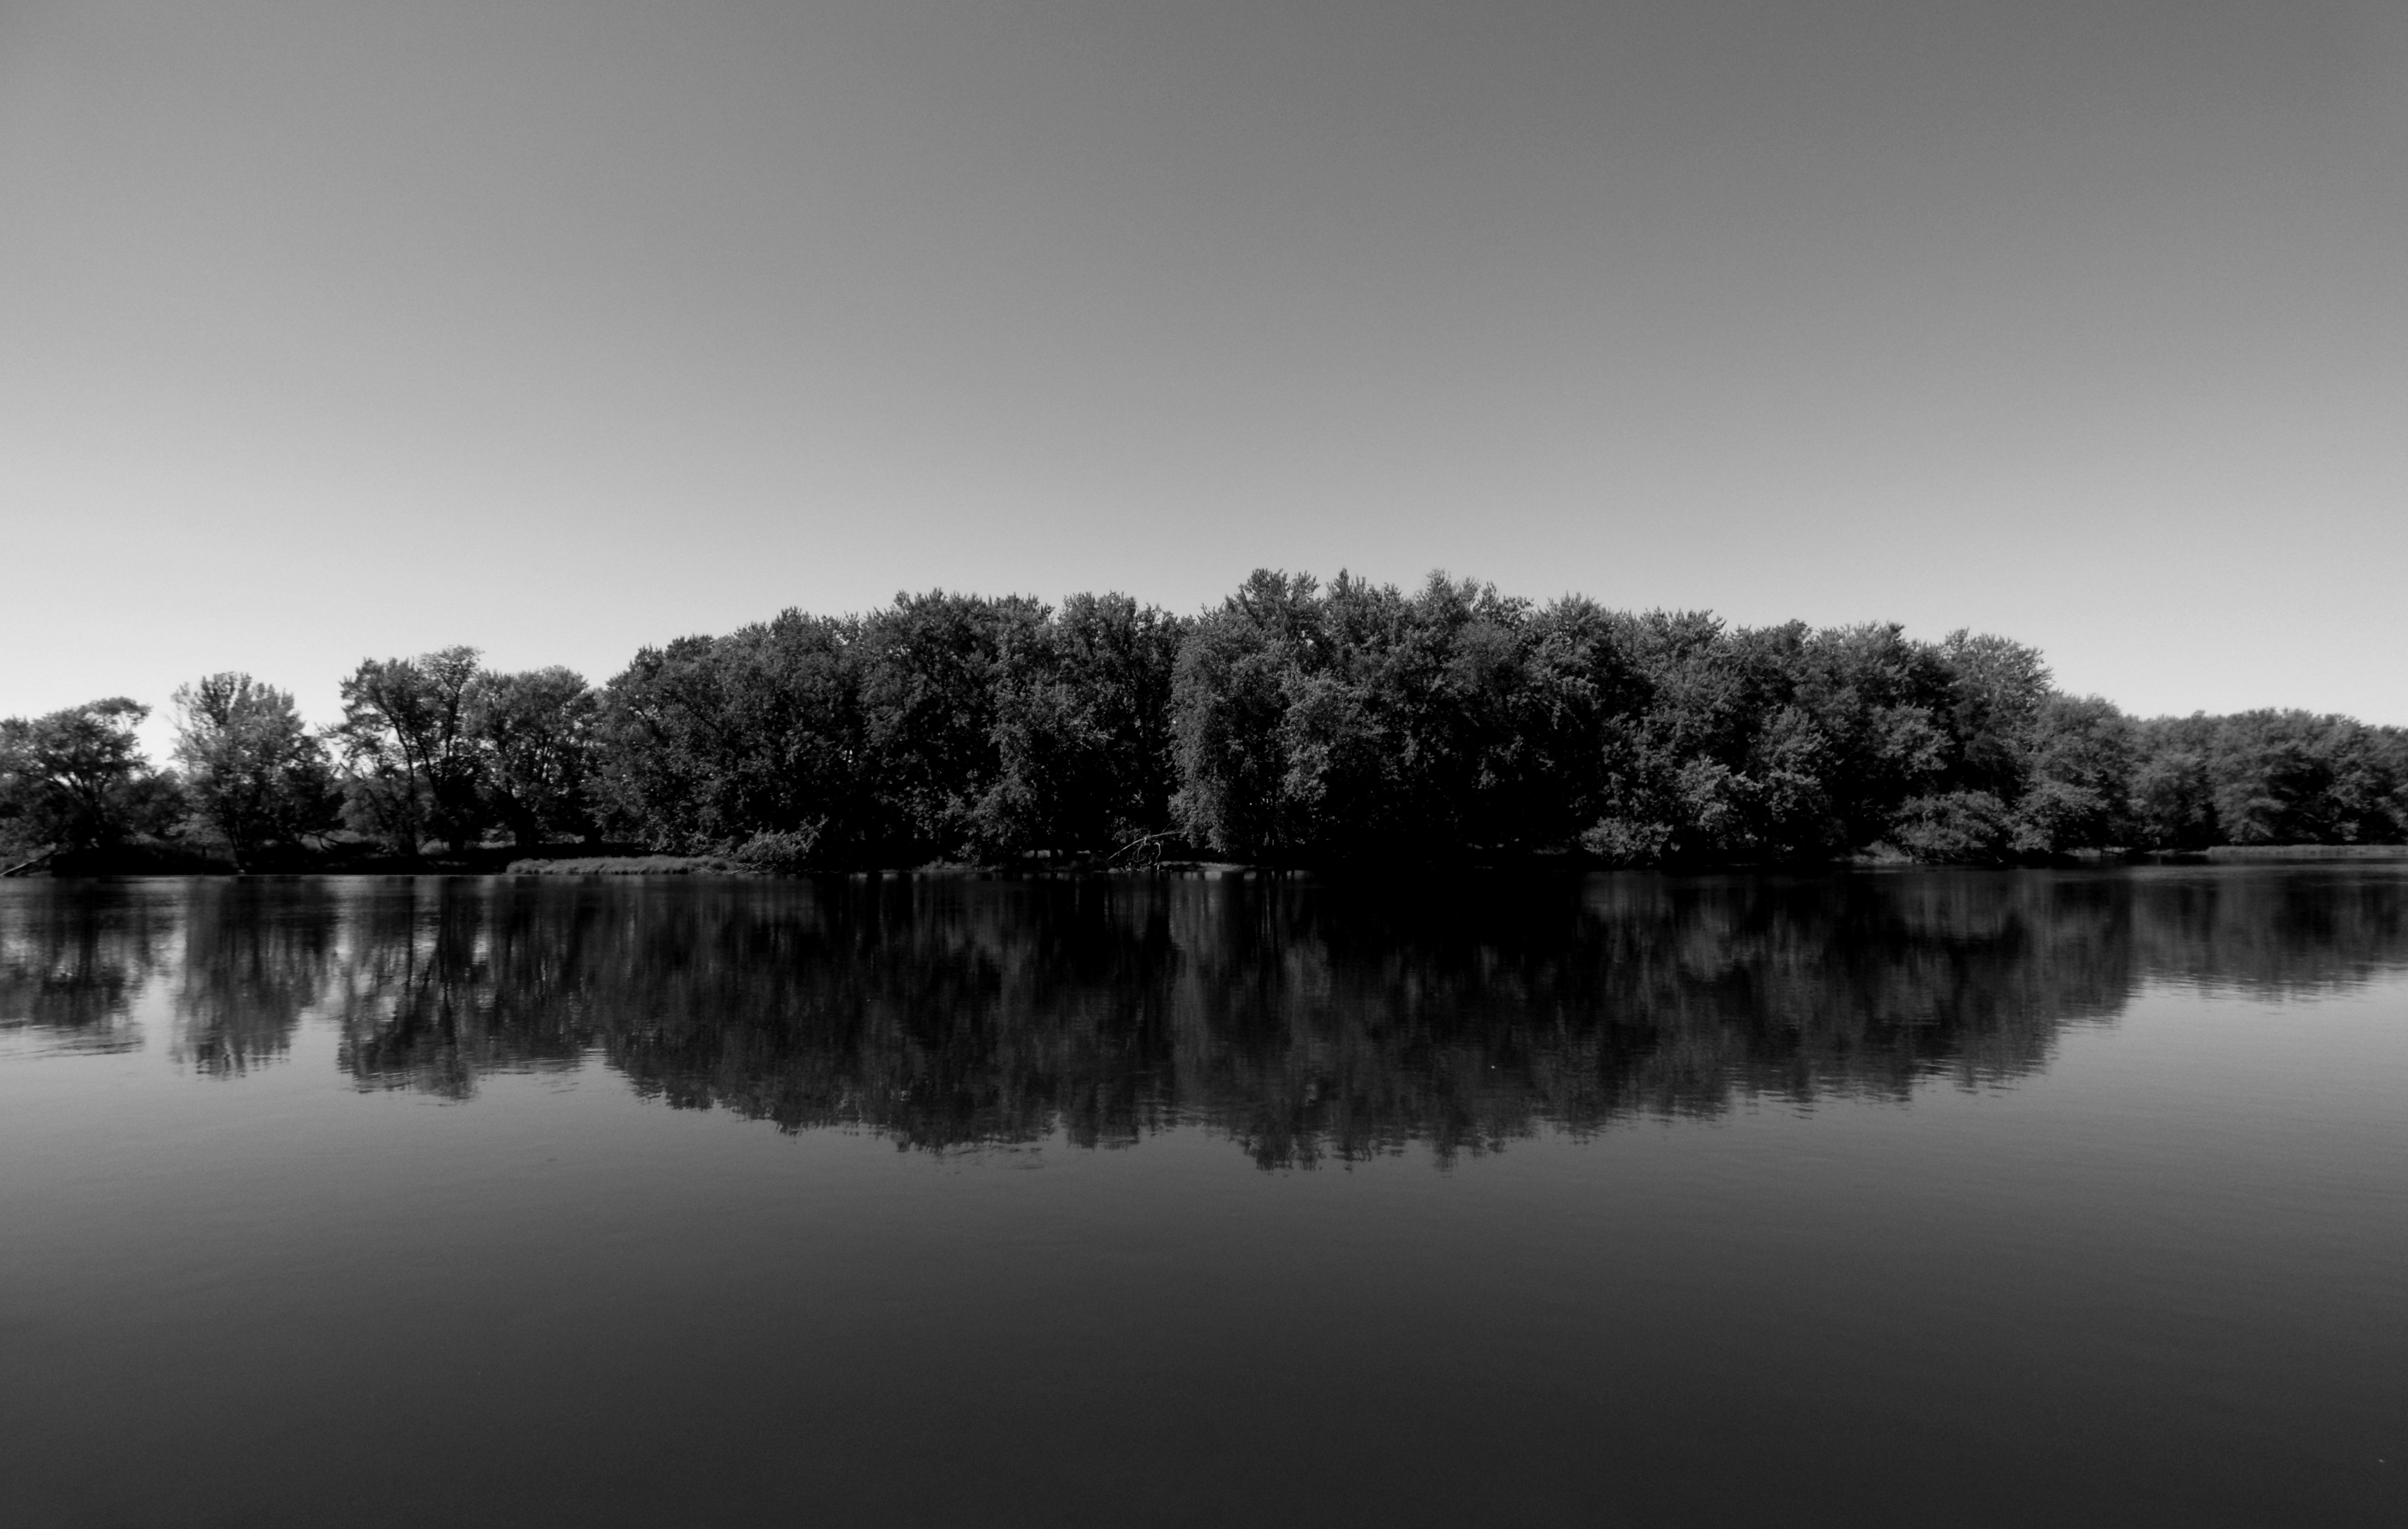
landscape, tree, water, nature, grass, horizon, cloud, black and white, sky, mist, photography, morning, lake, dawn, atmosphere, dusk, reflection, darkness, monochrome, monochrome photography, atmospheric phenomenon, woody plant